U.S. Route 11 in New York

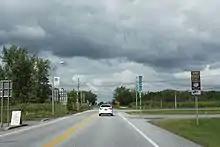
Northern terminus

The southernmost portion of US 11 in Cortland is known as Port Watson Street, but it then turns several times onto other streets (Church Street, where it has a brief concurrency with NY 13, and then Clinton Avenue and North Main Street). In downtown Cortland, US 11 passes numerous Cortland County and city offices. It exits downtown via North Main into a primarily residential area, passing the Guthrie Cortland Medical Center. US 11 continues out of the city toward the village of Homer. Another reference route, NY 930Q, connects US 11 and NY 41 to exit 54 of I-81 by two loop ramps. From here, the highway enters Homer, where it is known as Main Street. It has a junction with NY 90 at Cayuga Street, serving as that road's southern terminus. NY 41 then diverges to the northwest at Clinton Street.